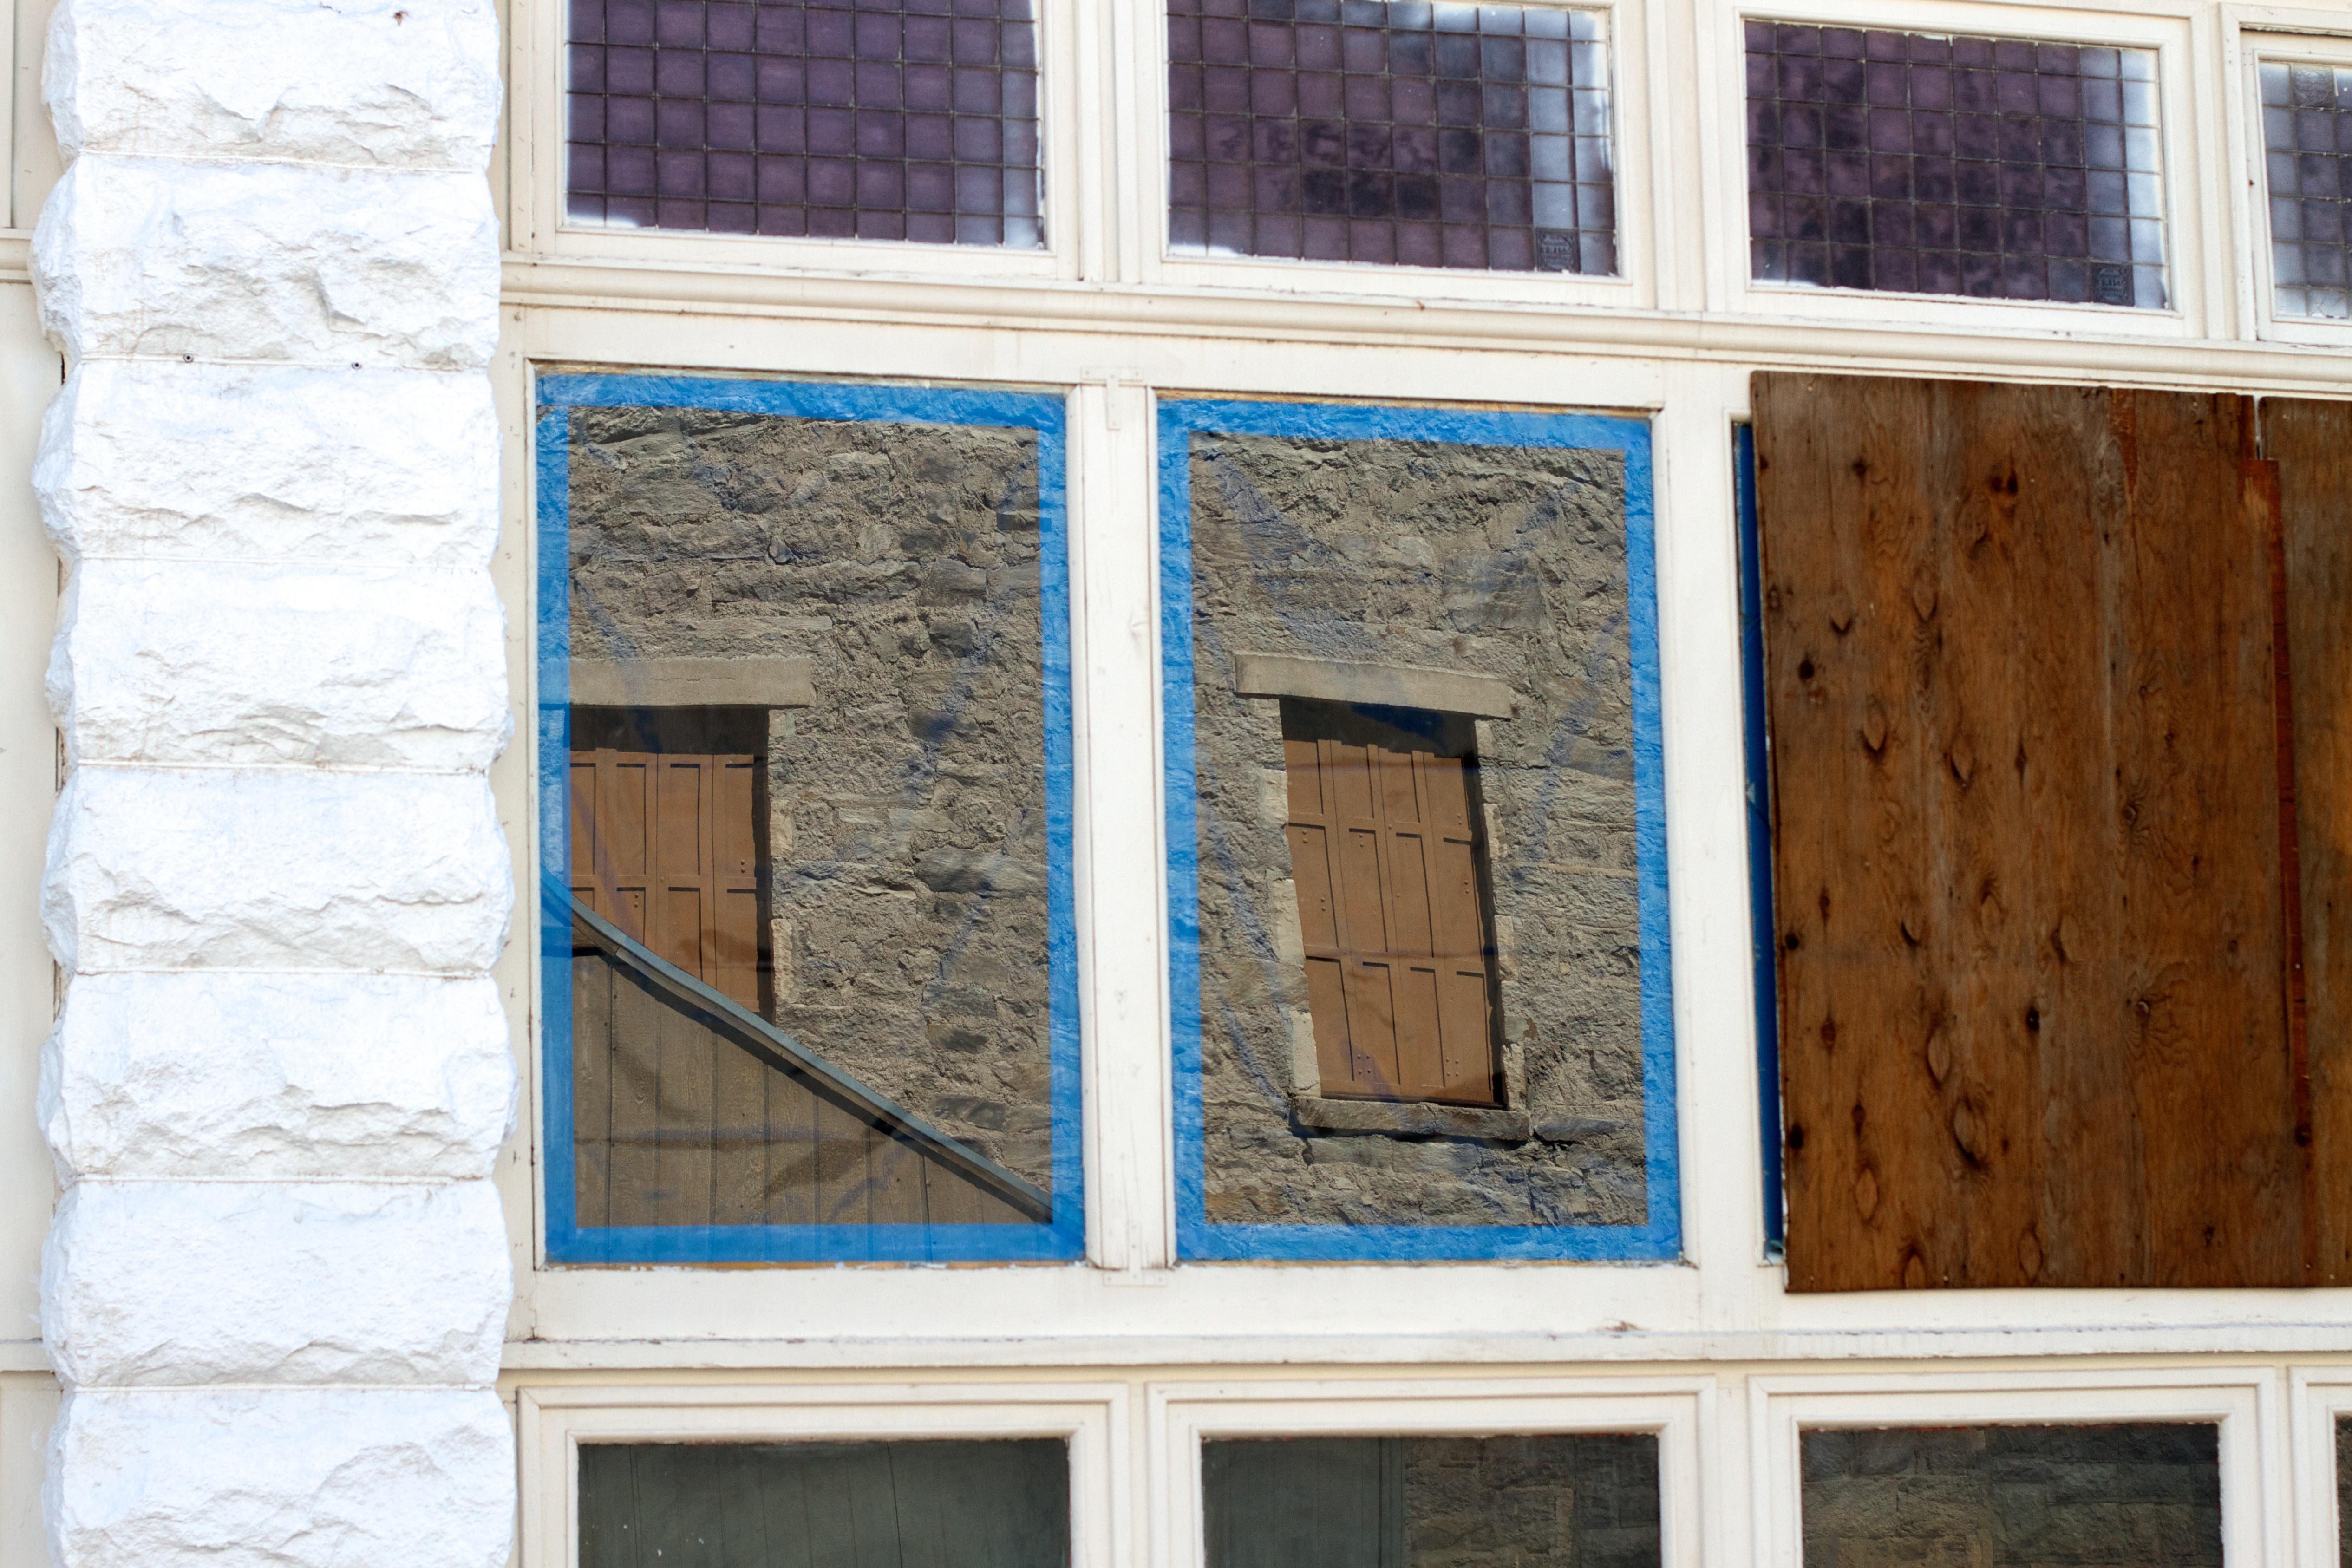
wood, house, window, home, wall, facade, blue, brick, door, material, siding, window covering, sash window